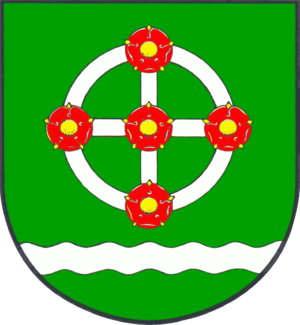
Aukrug est une commune d'Allemagne située dans l'arrondissement de Rendsburg-Eckernförde.